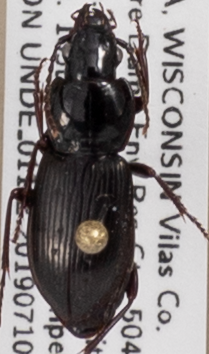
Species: Pterostichus pensylvanicus
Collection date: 2019-07-10
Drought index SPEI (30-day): -1.028
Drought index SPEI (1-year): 2.09
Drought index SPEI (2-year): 1.69